Corning, California

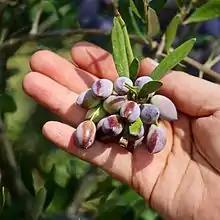
An olive grower shows Koroneiki olives ripe for harvest.

The major local industry is growing and preparing table olives. Corning also has a significant agricultural industry based on olive oil, dried plums (prunes, including the Sunsweet label), walnuts, and almonds.